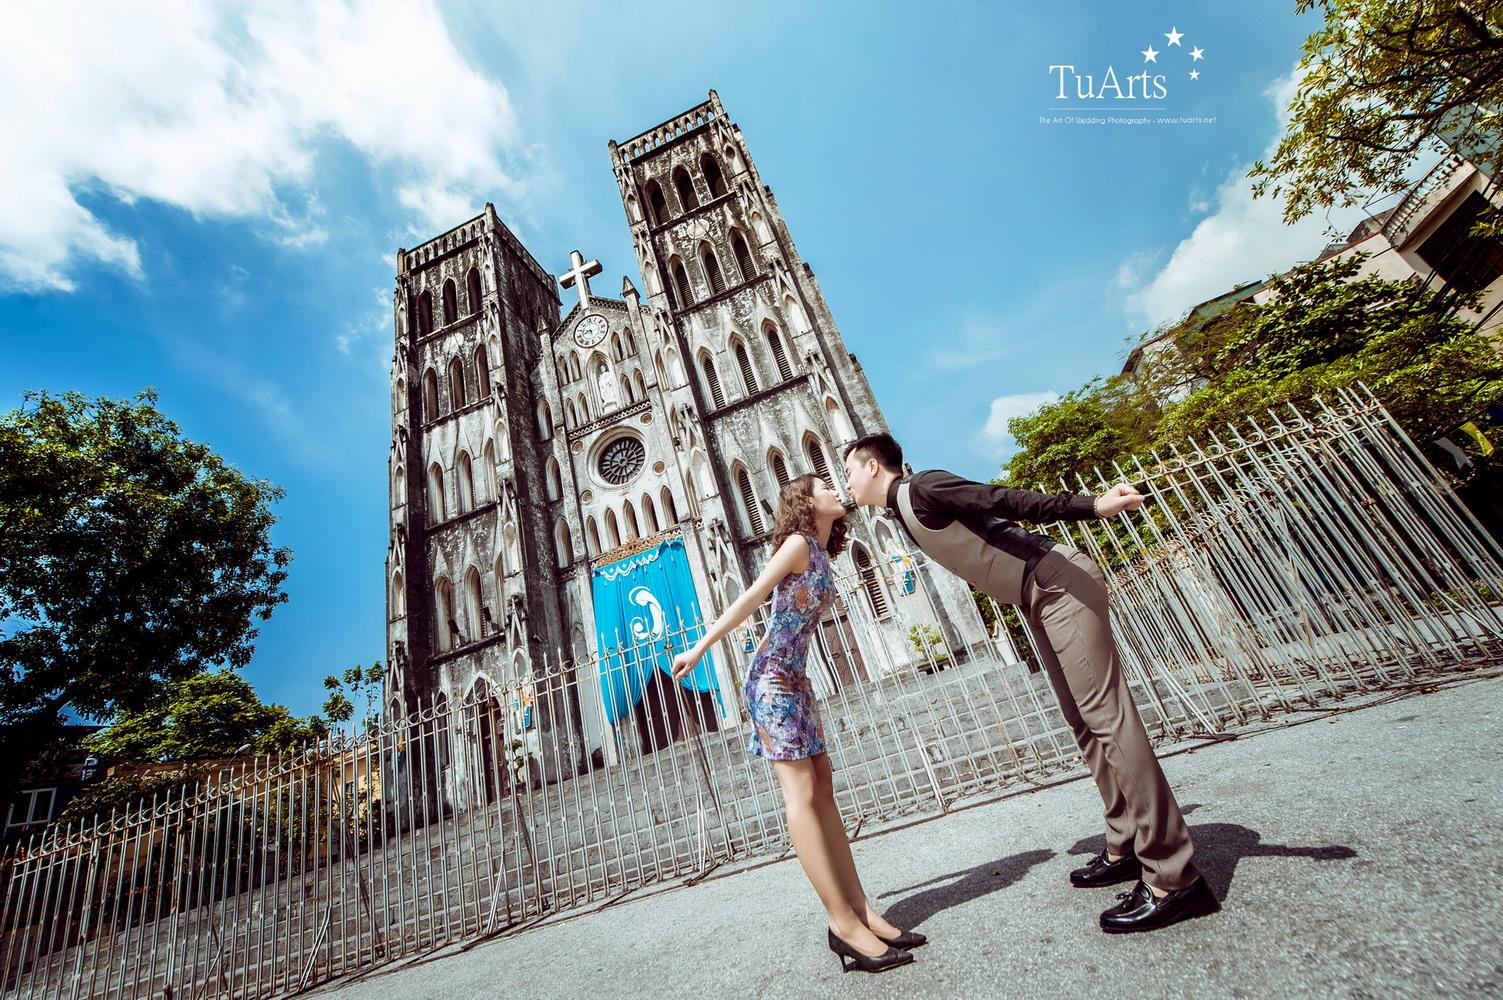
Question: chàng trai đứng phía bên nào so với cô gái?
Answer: đứng trước mặt cô gái